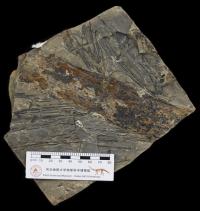
一个化石属于被子植物，其特征描述:节不完整的茎部和叶片，具节和节间，节间具纵沟，叶片线形，叶长8cm以上，节长14cm以上。